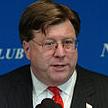
Age: 51